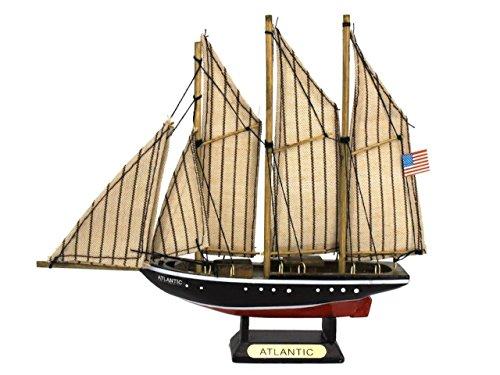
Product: Hampton Nautical Atlantic Decoration Wooden Model Sailboat, 7"
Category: Toys & Games | Hobbies | Models & Model Kits | Model Kits | Watercraft Kits
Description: Shop for all Handcrafted Model Ships and Handcrafted Nautical Decor products Over 3000 unique nautical items available.
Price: $17.91
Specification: ProductDimensions:7x2x6inches|ItemWeight:2.72ounces|ShippingWeight:2.72ounces(Viewshippingratesandpolicies)|Manufacturer:HandcraftedNauticalDecor|ASIN:B014PC6CM8|Itemmodelnumber:Atlantic7